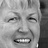
Emotion: happy